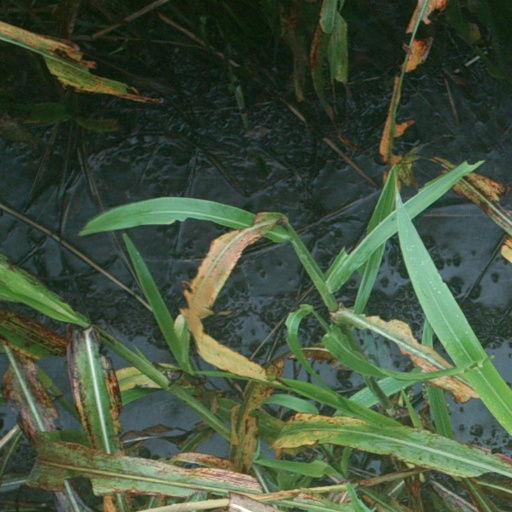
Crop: sorghum